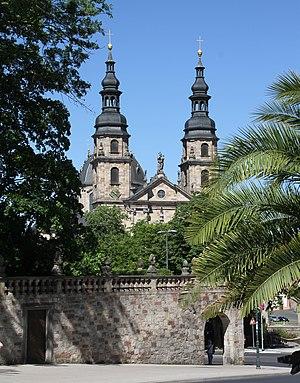
Cathédrale de Fulda